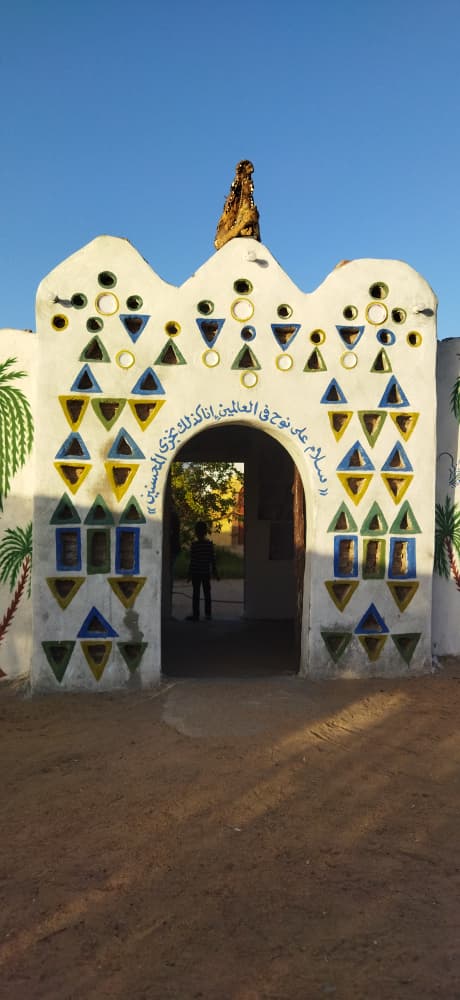
الوصف بالفصحى: مدخل فيه نقوش و كتابة
الوصف بالعامية السودانية: مدخل فيهو نقوش و كتابة
التصنيف: Local Culture & Objects